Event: Nepal Earthquake
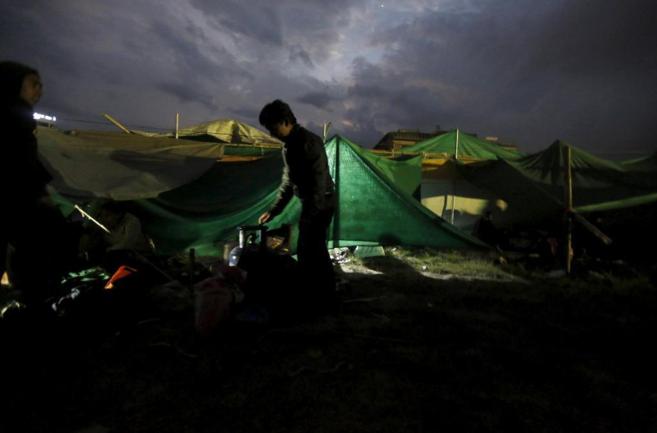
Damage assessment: no_damage